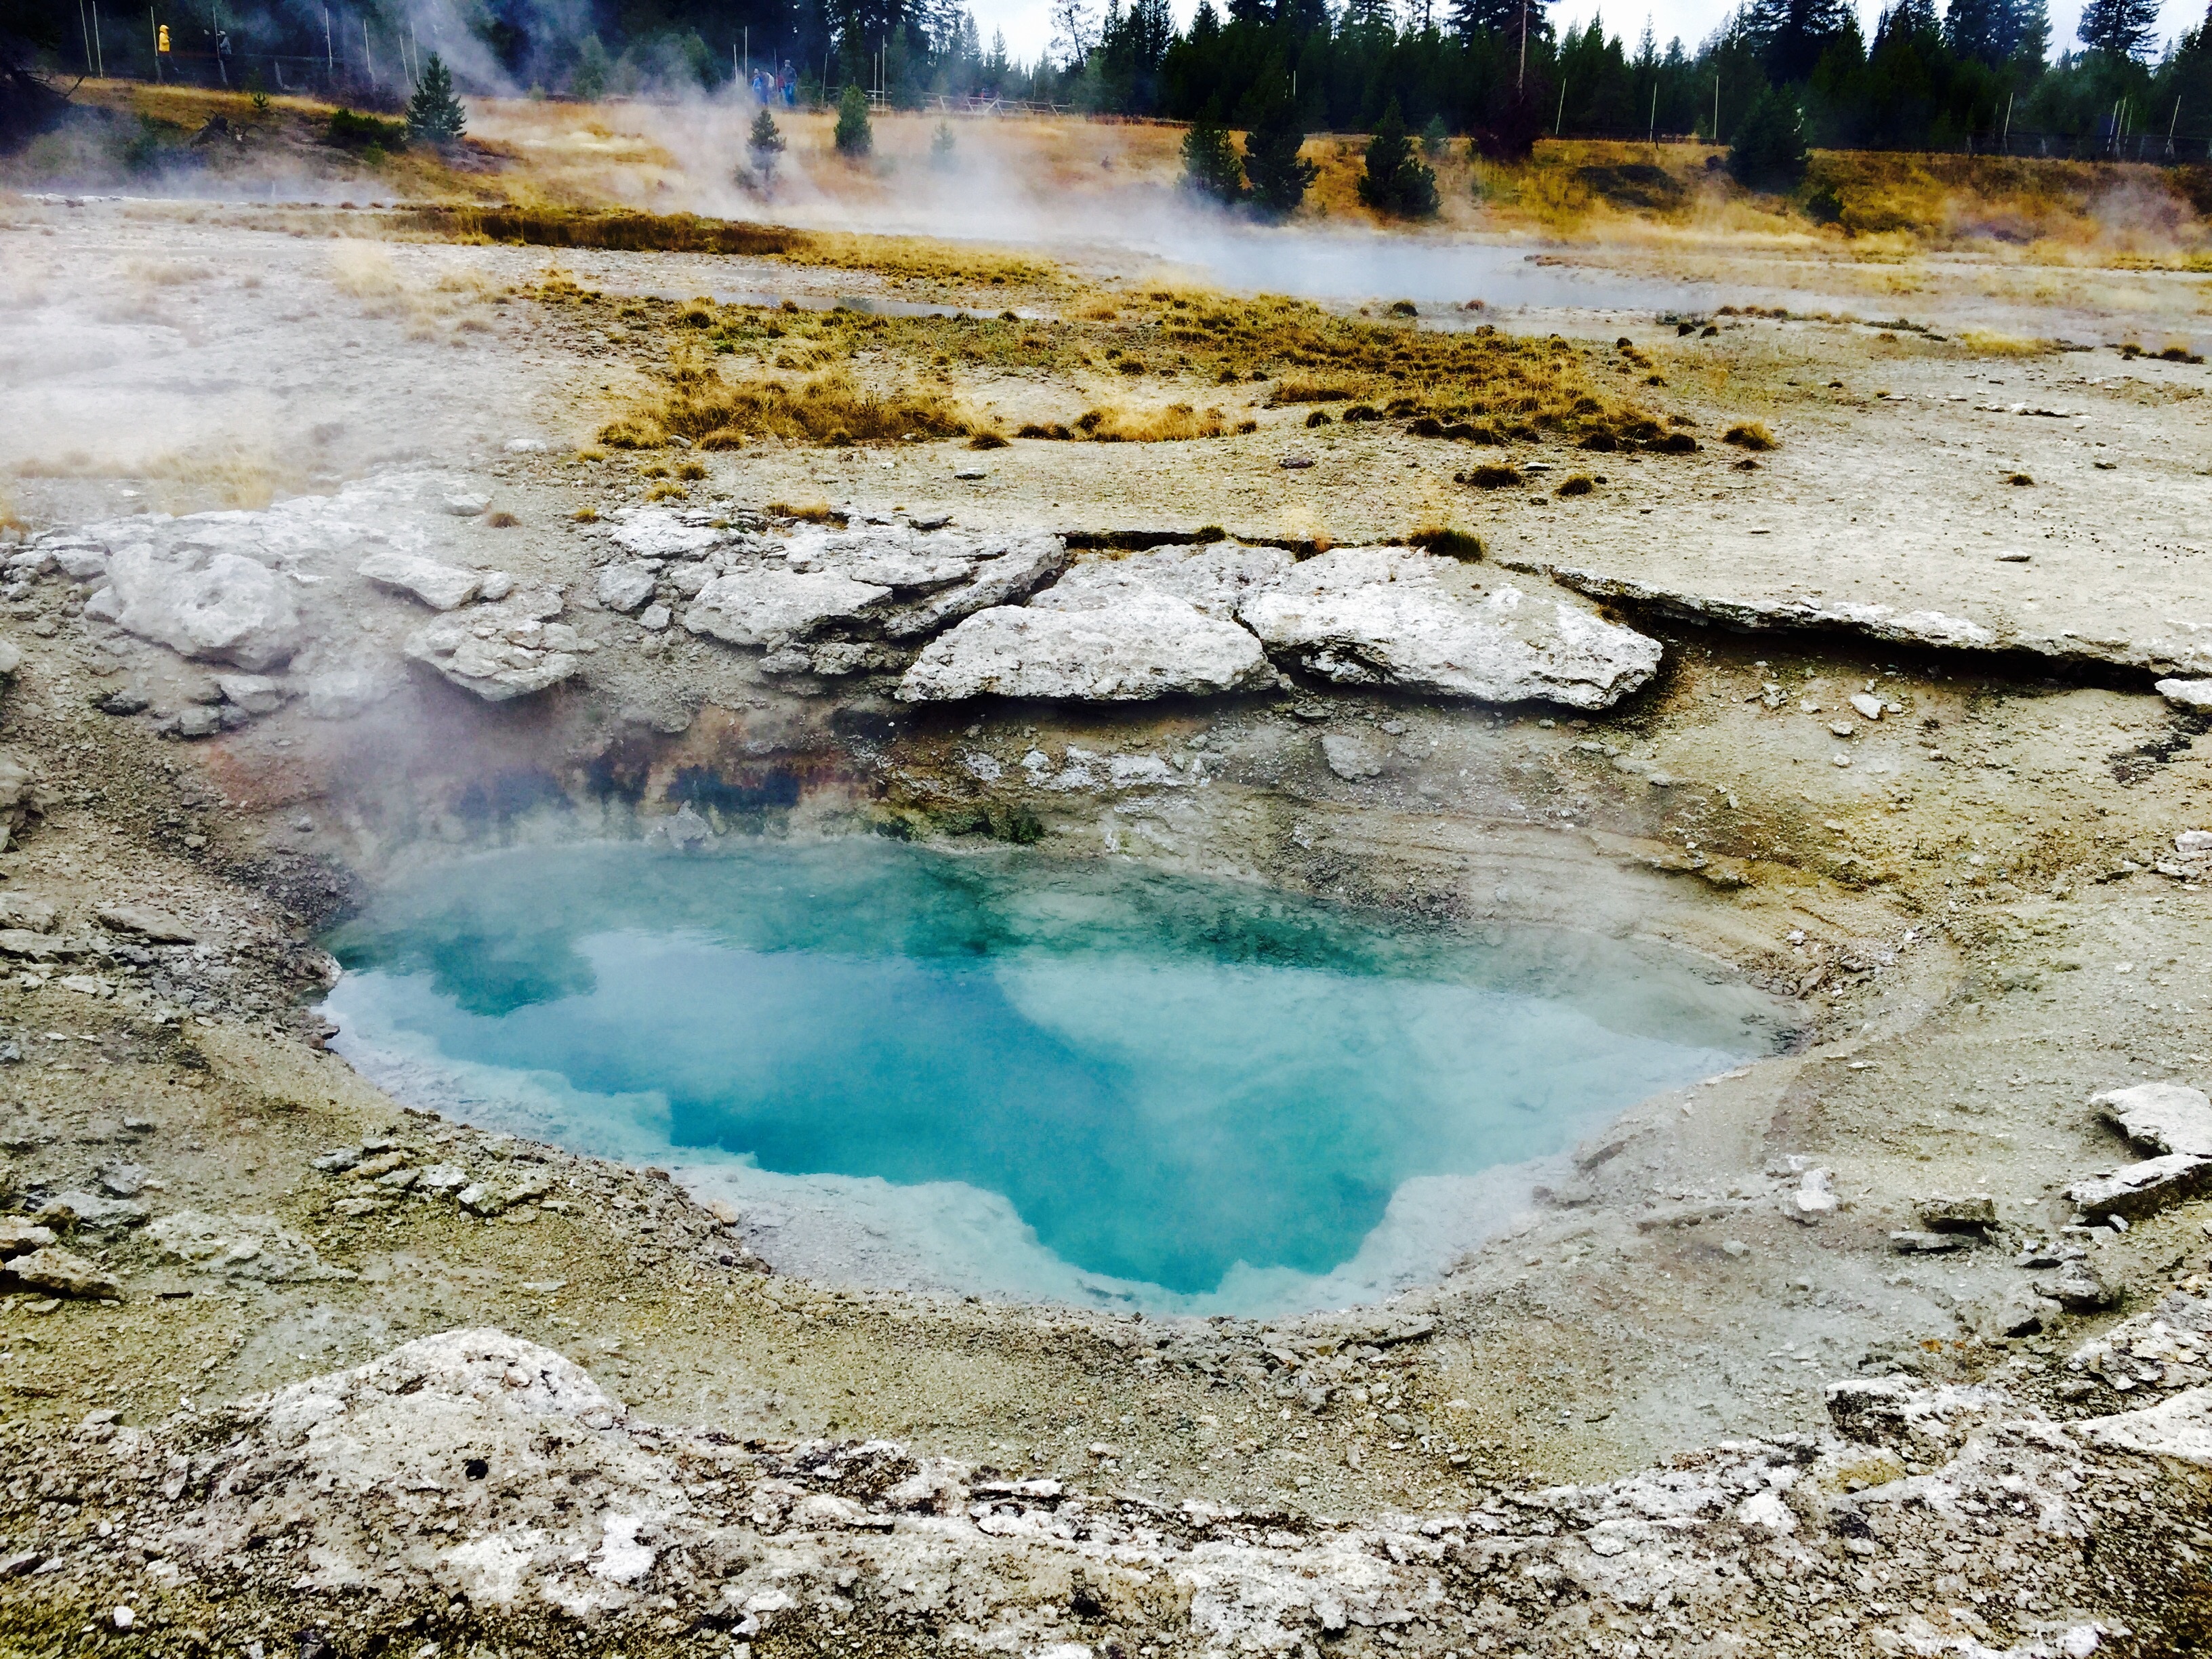
landscape, water, nature, rock, river, vacation, pond, stream, spring, reflection, rapid, body of water, yellowstone, geology, geyser, geological, landform, geographical feature